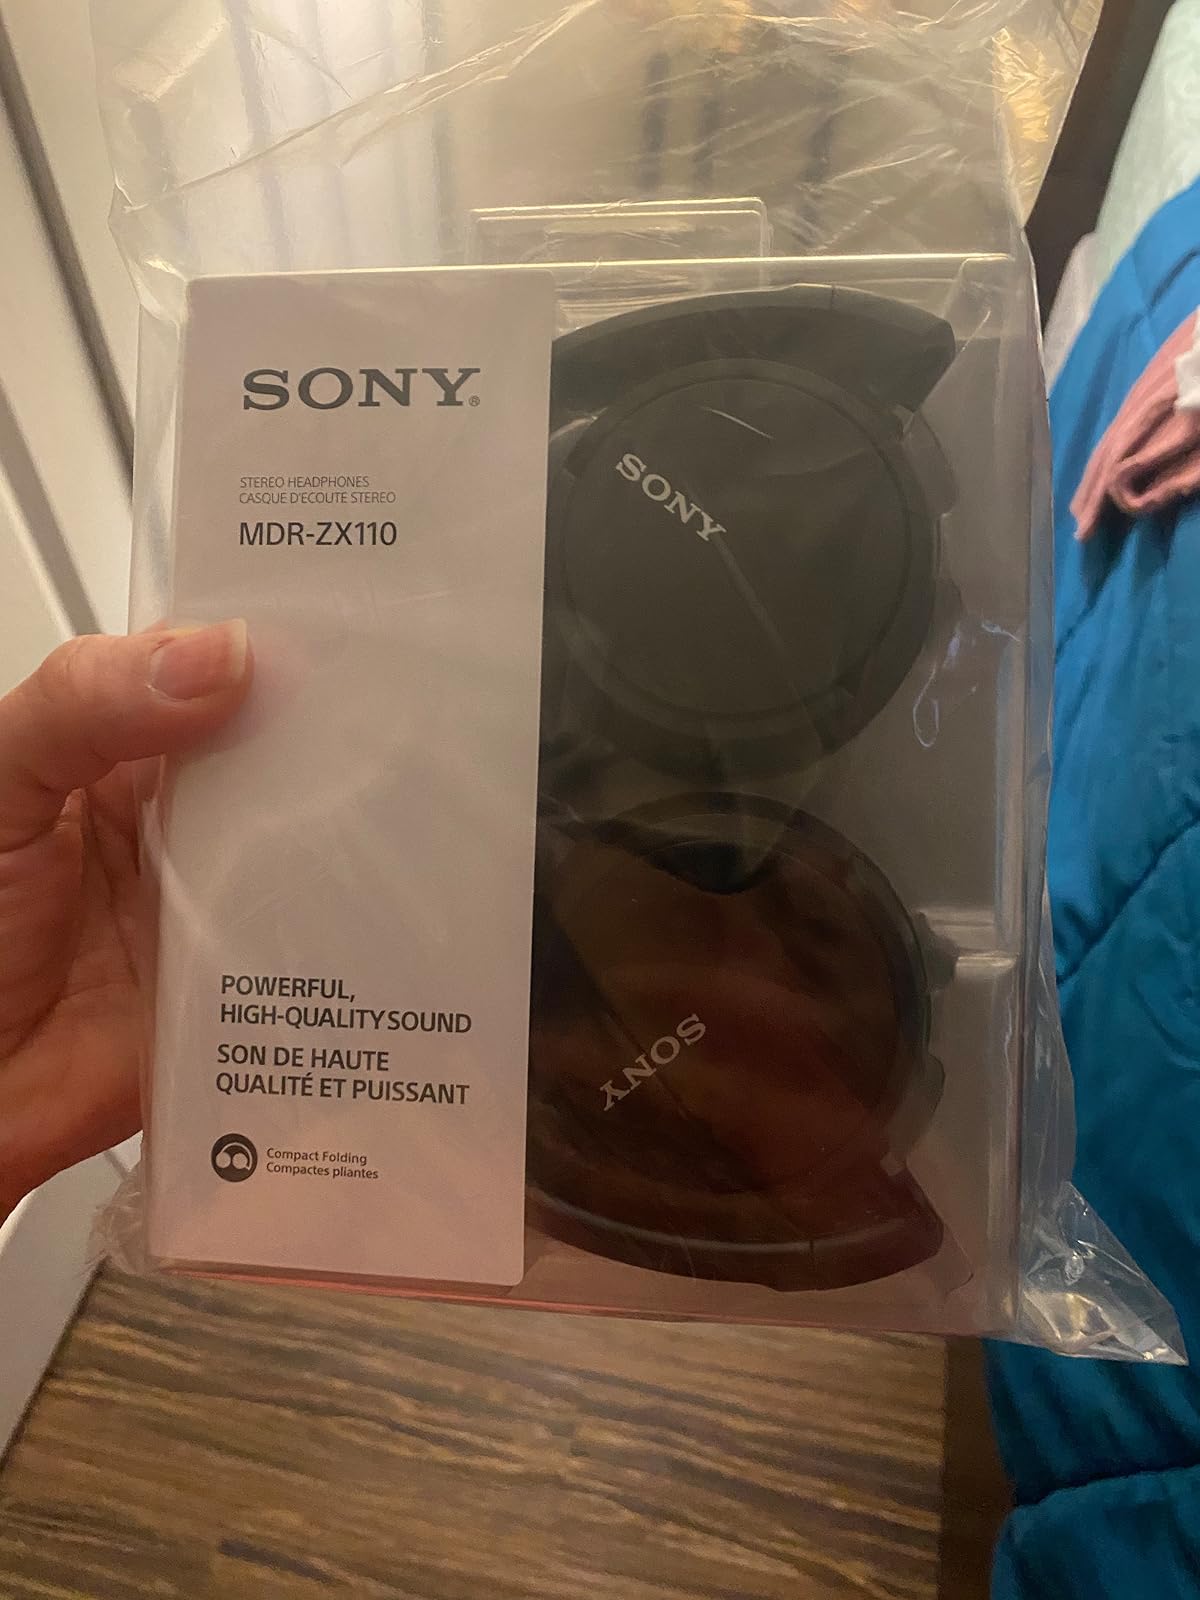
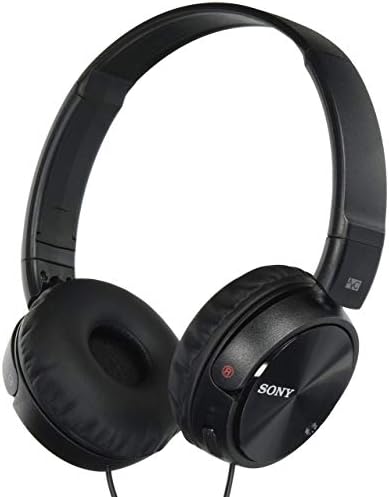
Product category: headphones
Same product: yes